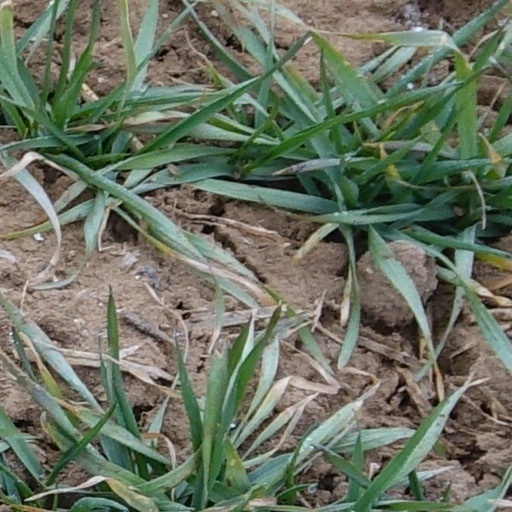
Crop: wheat